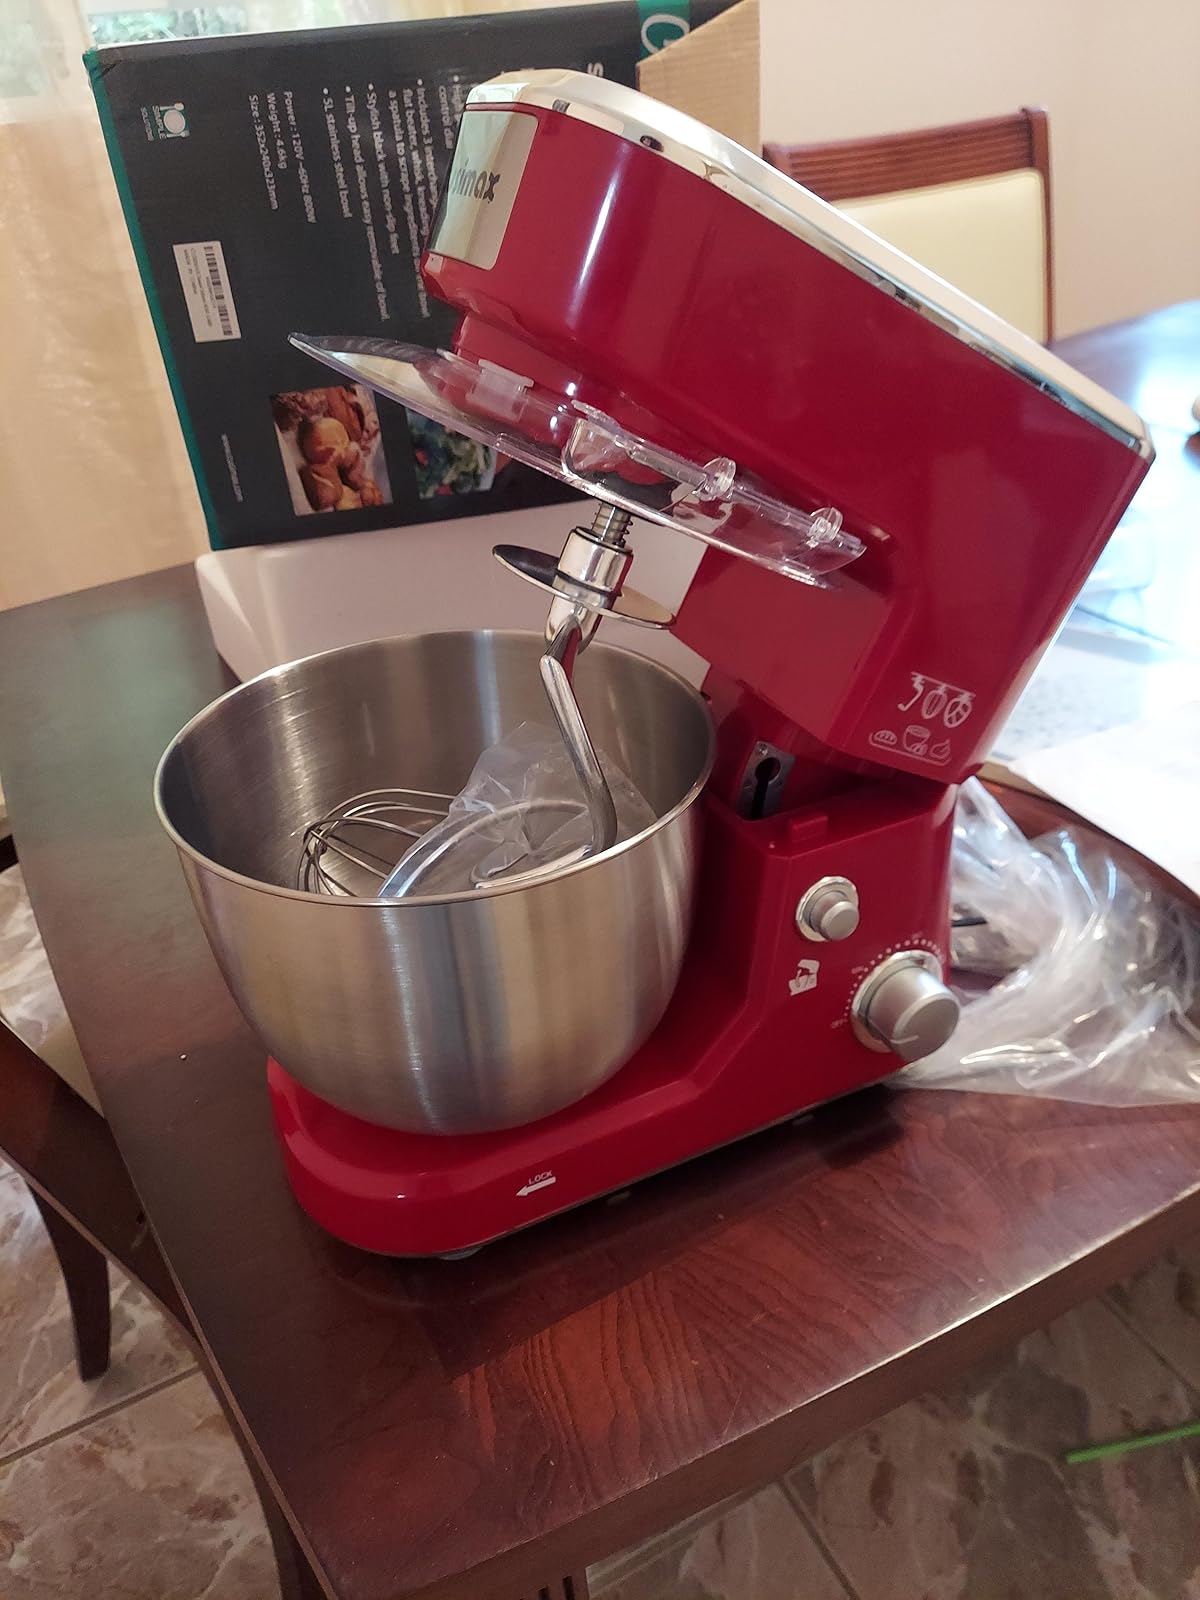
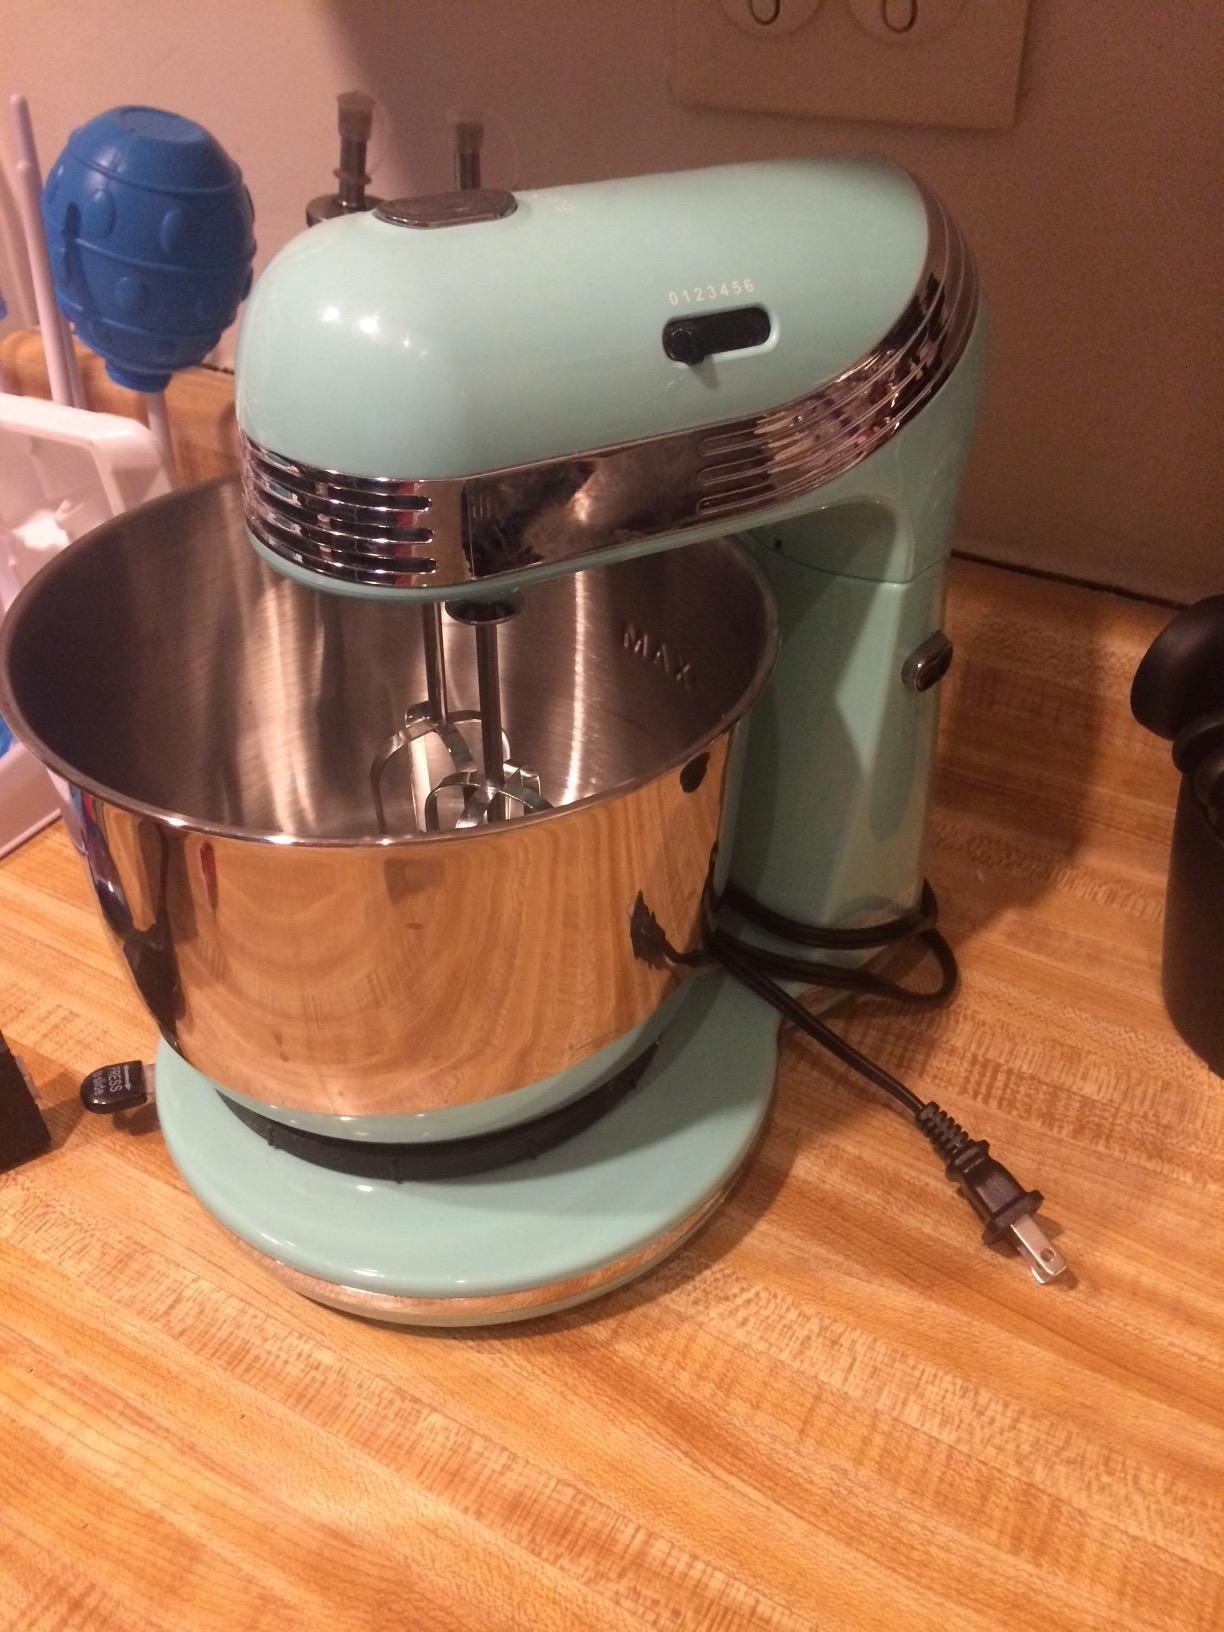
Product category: items_mixer
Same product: no